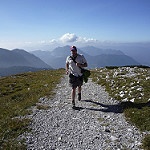
Label: mountain